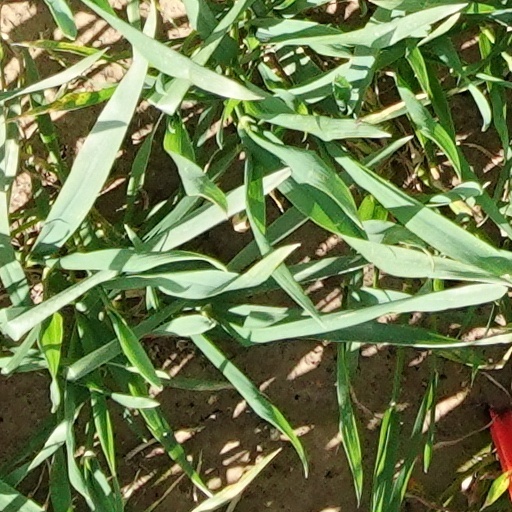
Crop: wheat